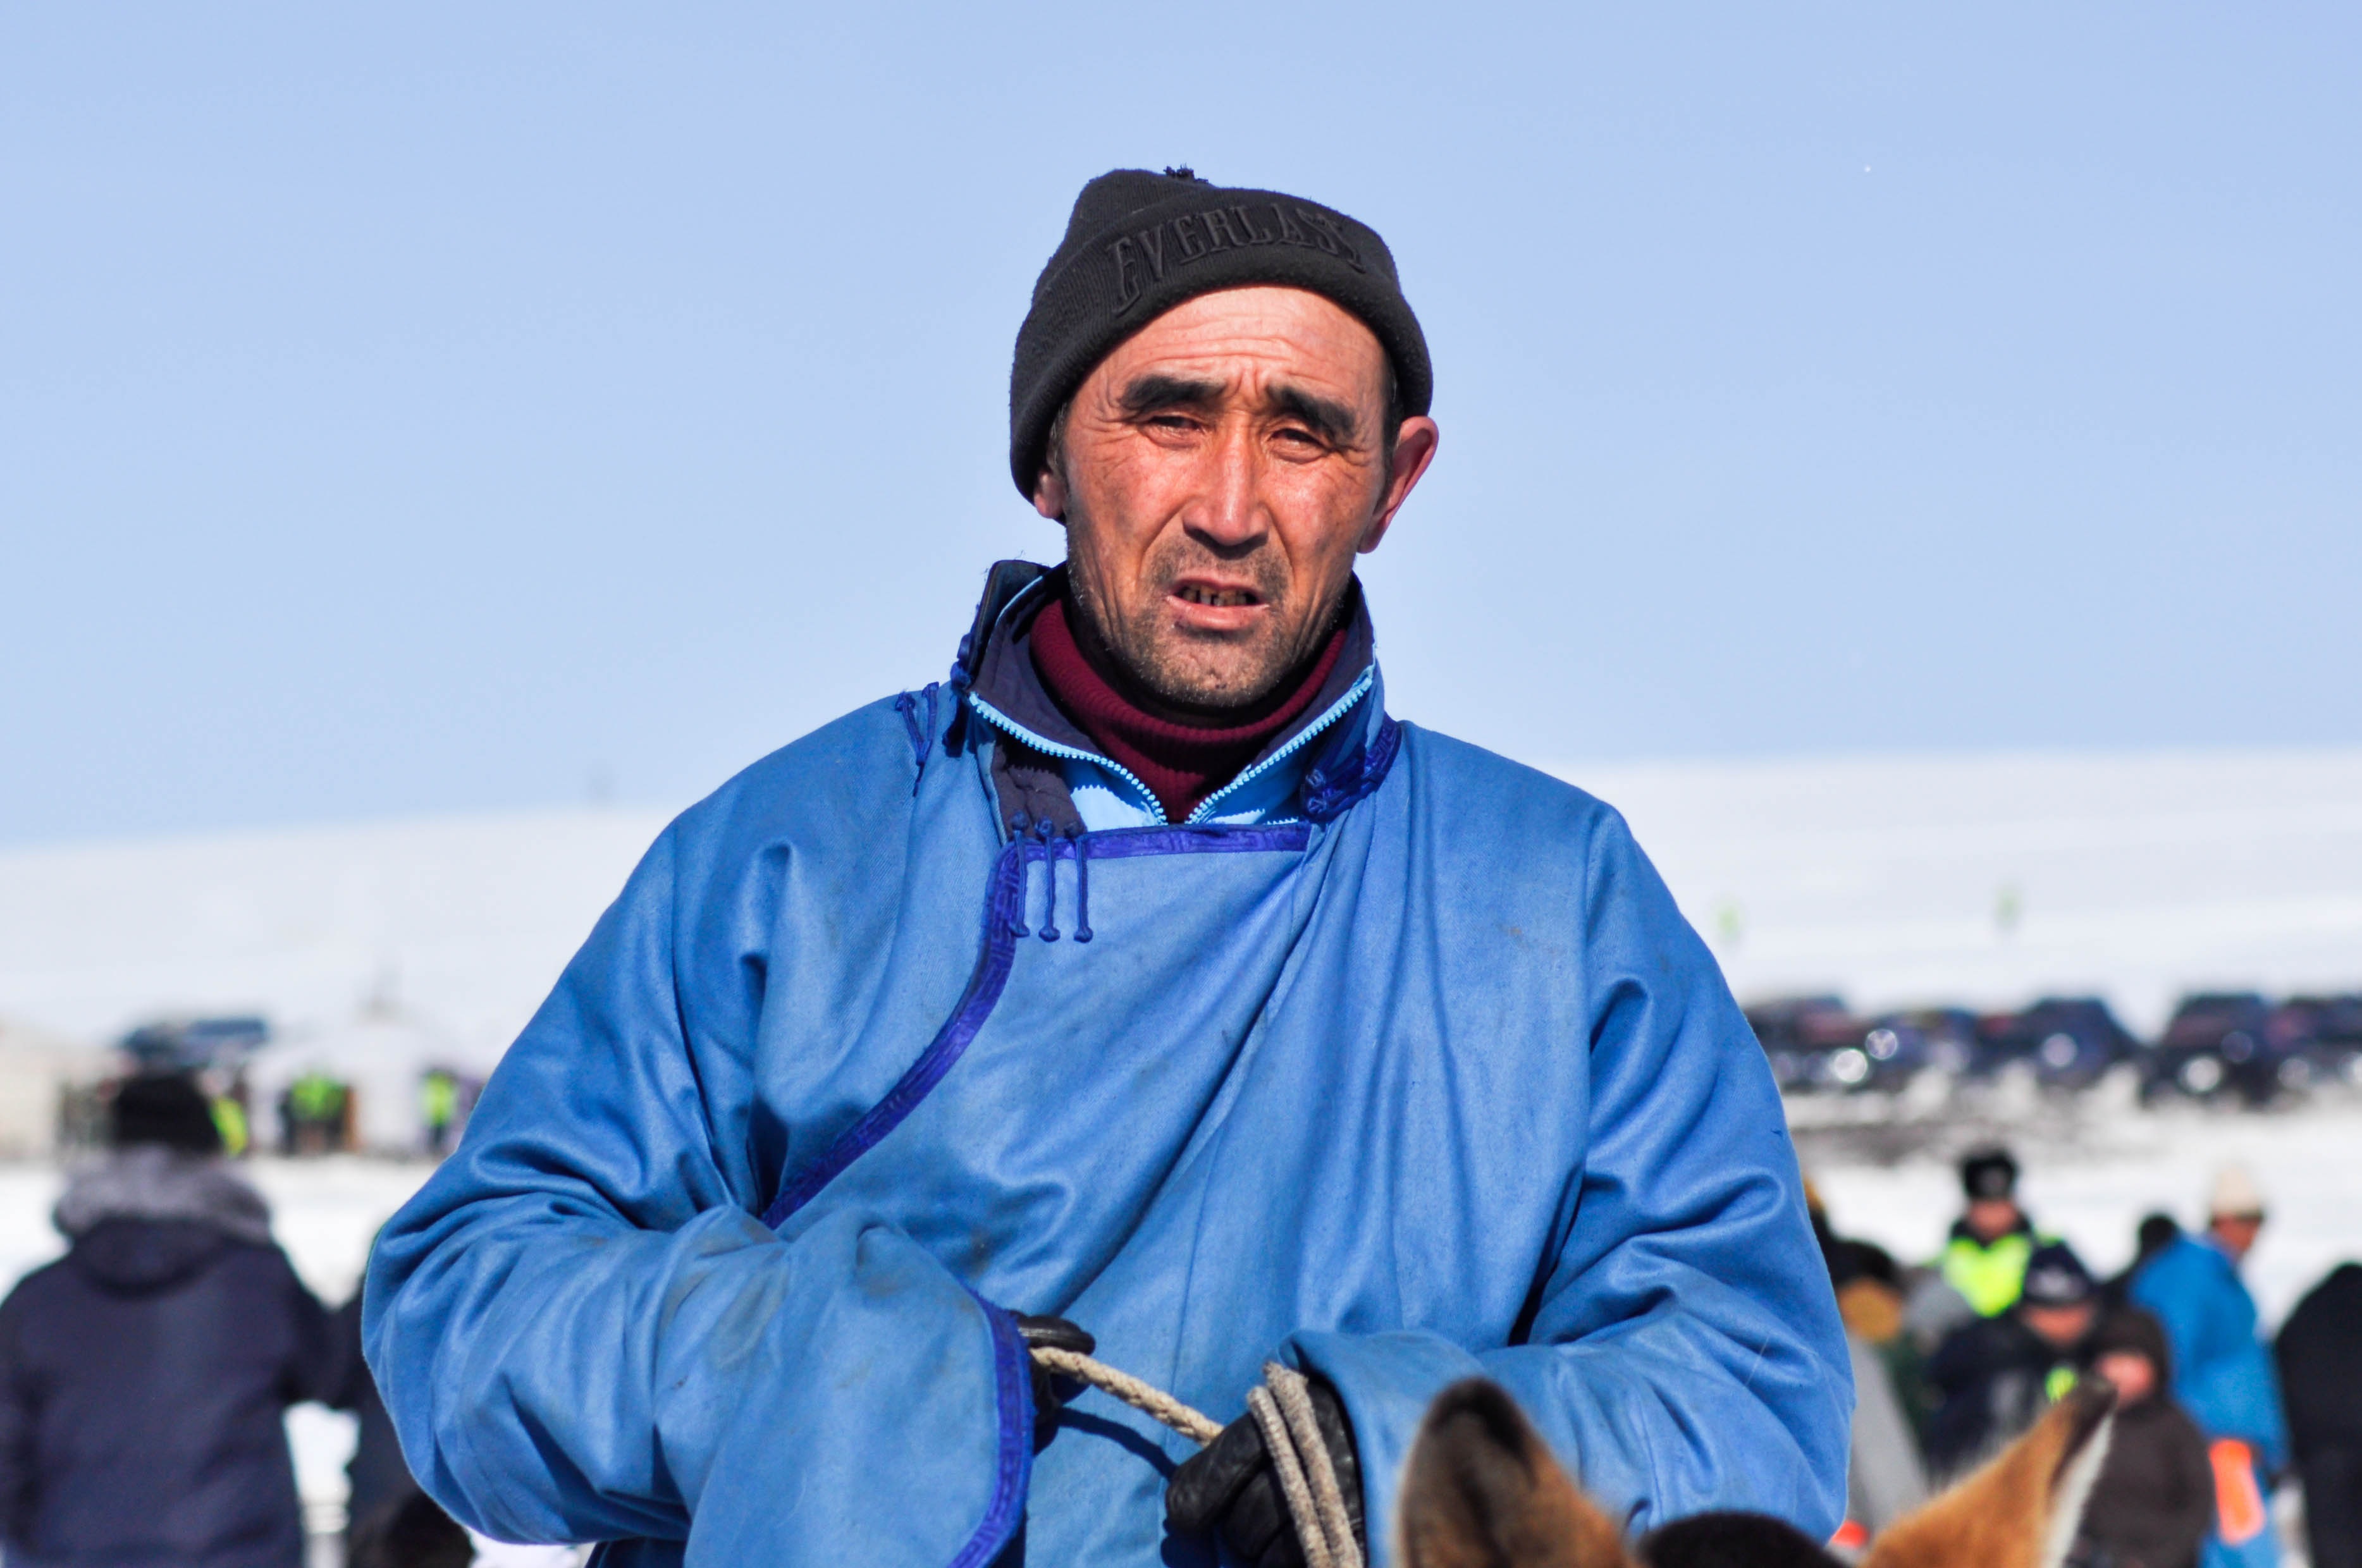
man, outdoor, person, winter, portrait, nomad, asia, cloth, grassland, culture, traditional, mongolian, horseman, steppe, nomadic, traditional cloth